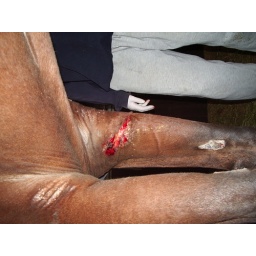
Walked off a rock wall in the dark.